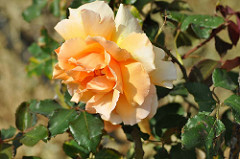
Flower: rose